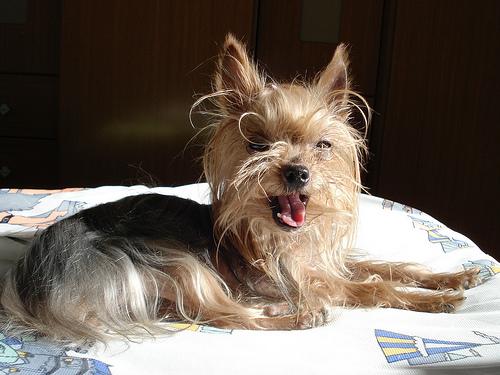
Breed: yorkshire terrier